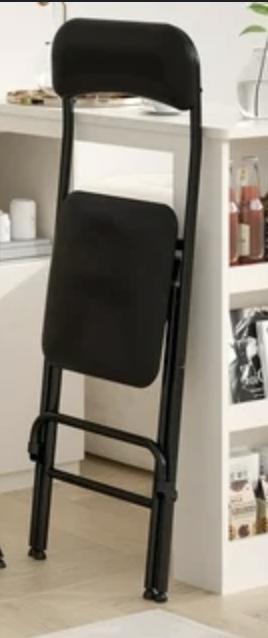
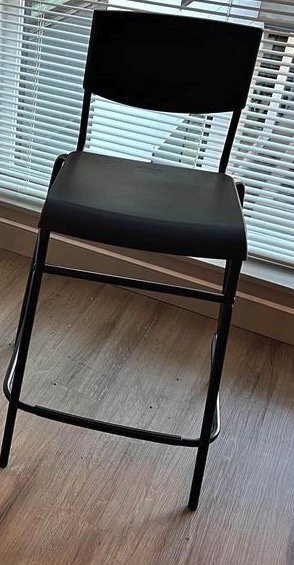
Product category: stool
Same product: no